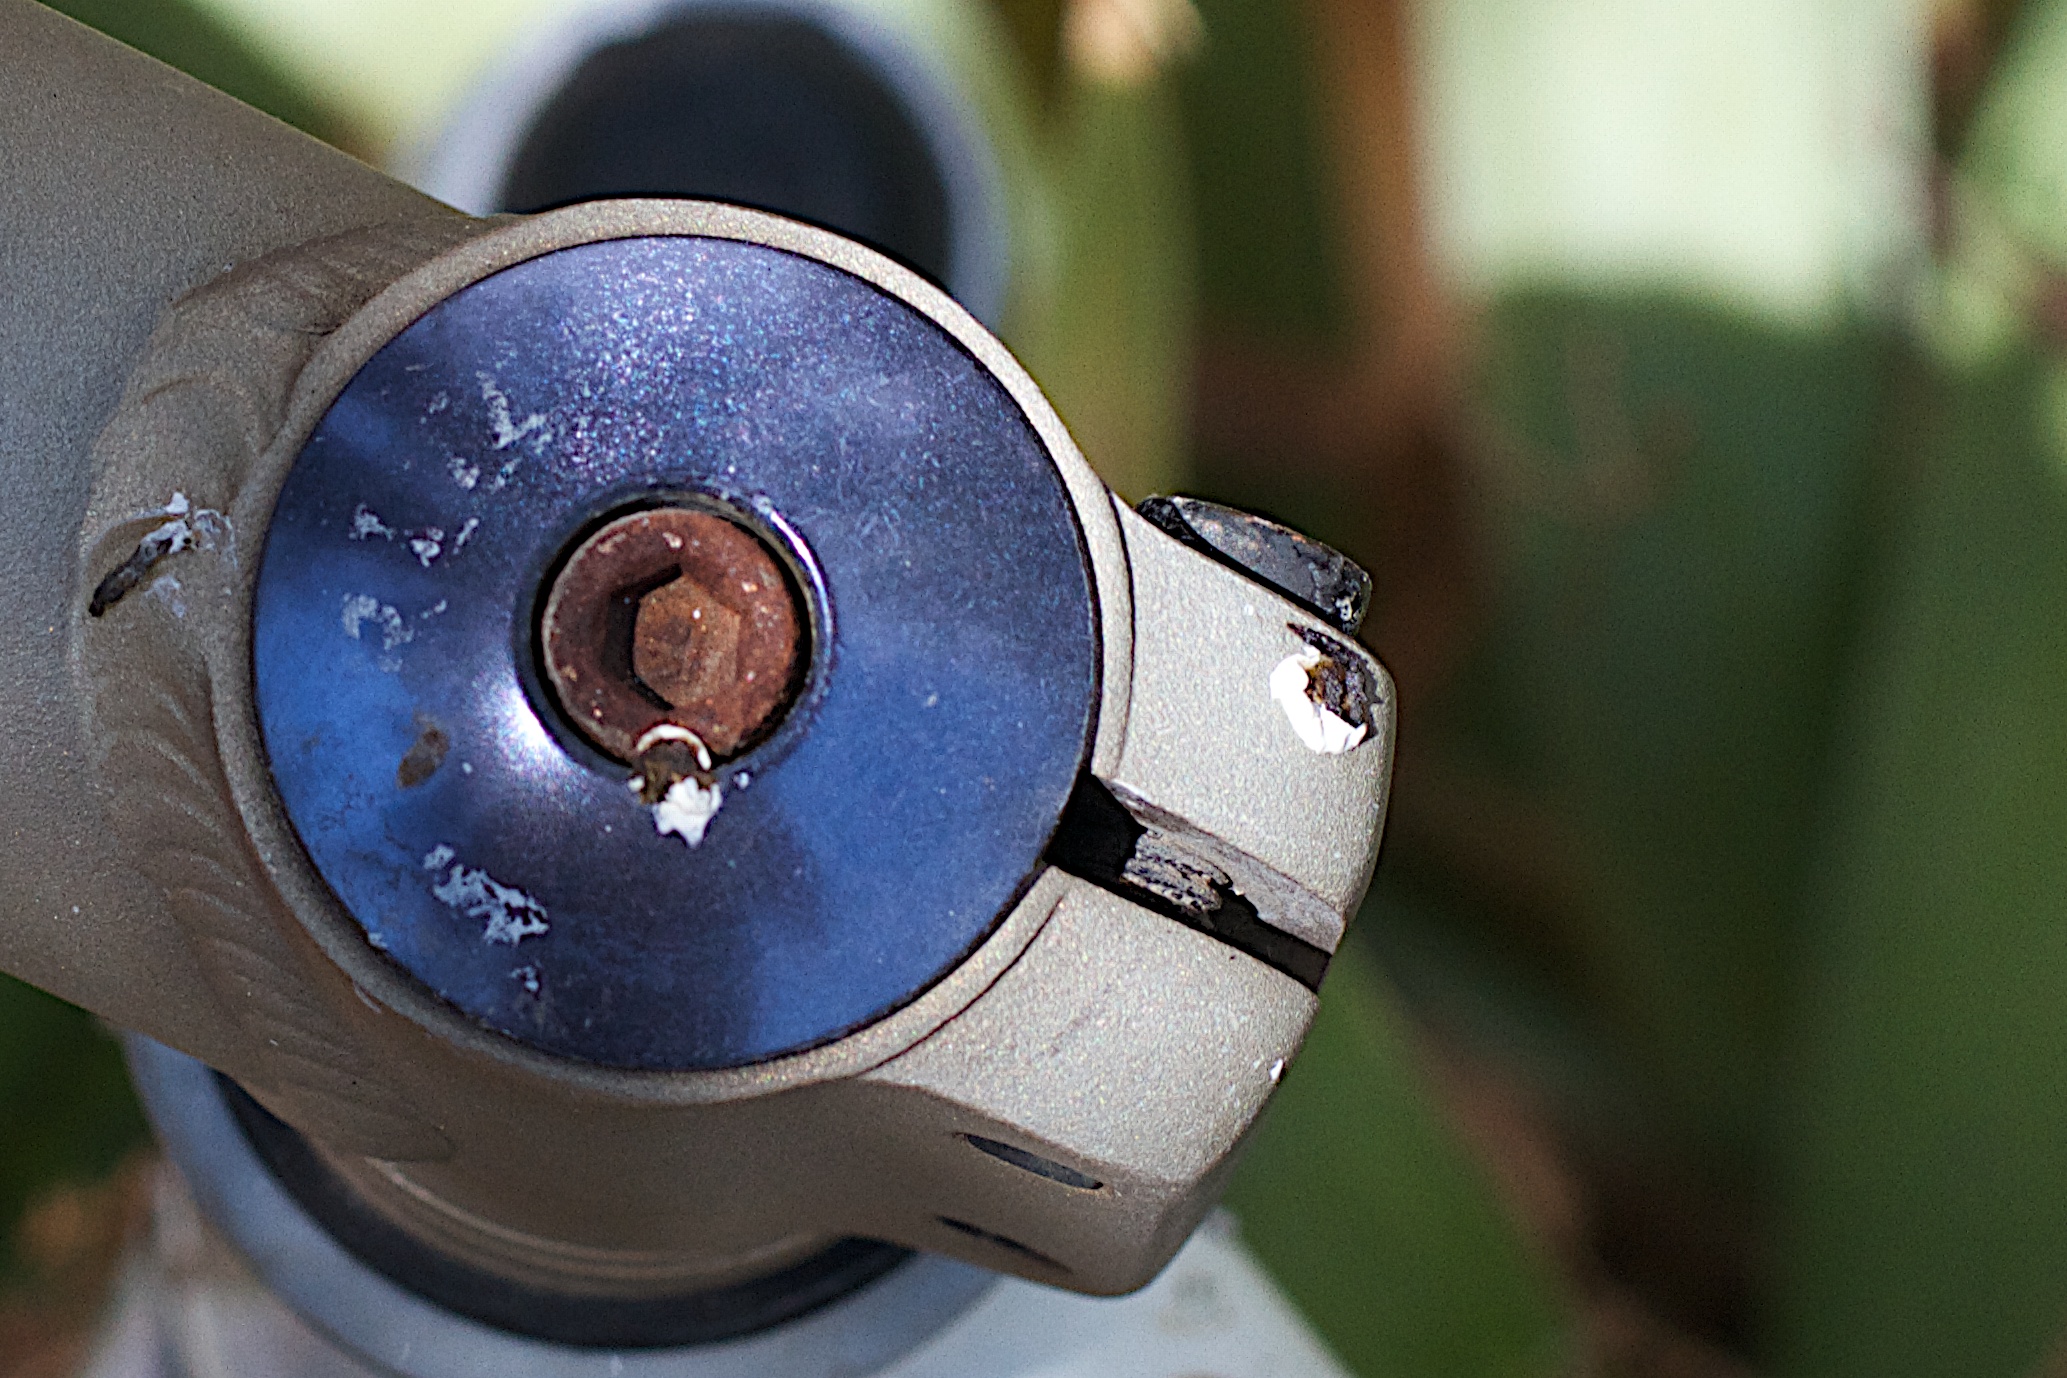
hand, photography, wheel, green, blue, steering wheel, close up, eye, macro photography